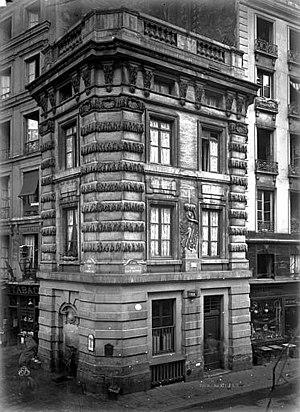
La fontaine de la Croix du Trahoir se situe au carrefour des rues de l'Arbre-Sec et Saint-Honoré, dans le 1ᵉʳ arrondissement. Elle est inscrite au titre des monuments historiques depuis le 2 février 1925.